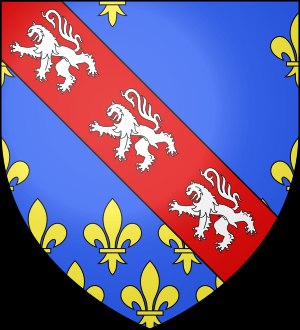
Marche (Frankrig)
Grevskabets våben
Grevskabet la Marche var en tidligere fransk provins, der nogenlunde svarer til departementet Creuse.